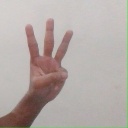
अक्षर: व